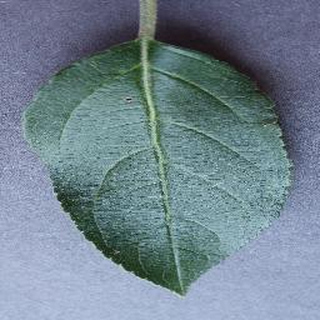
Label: healthy_apple